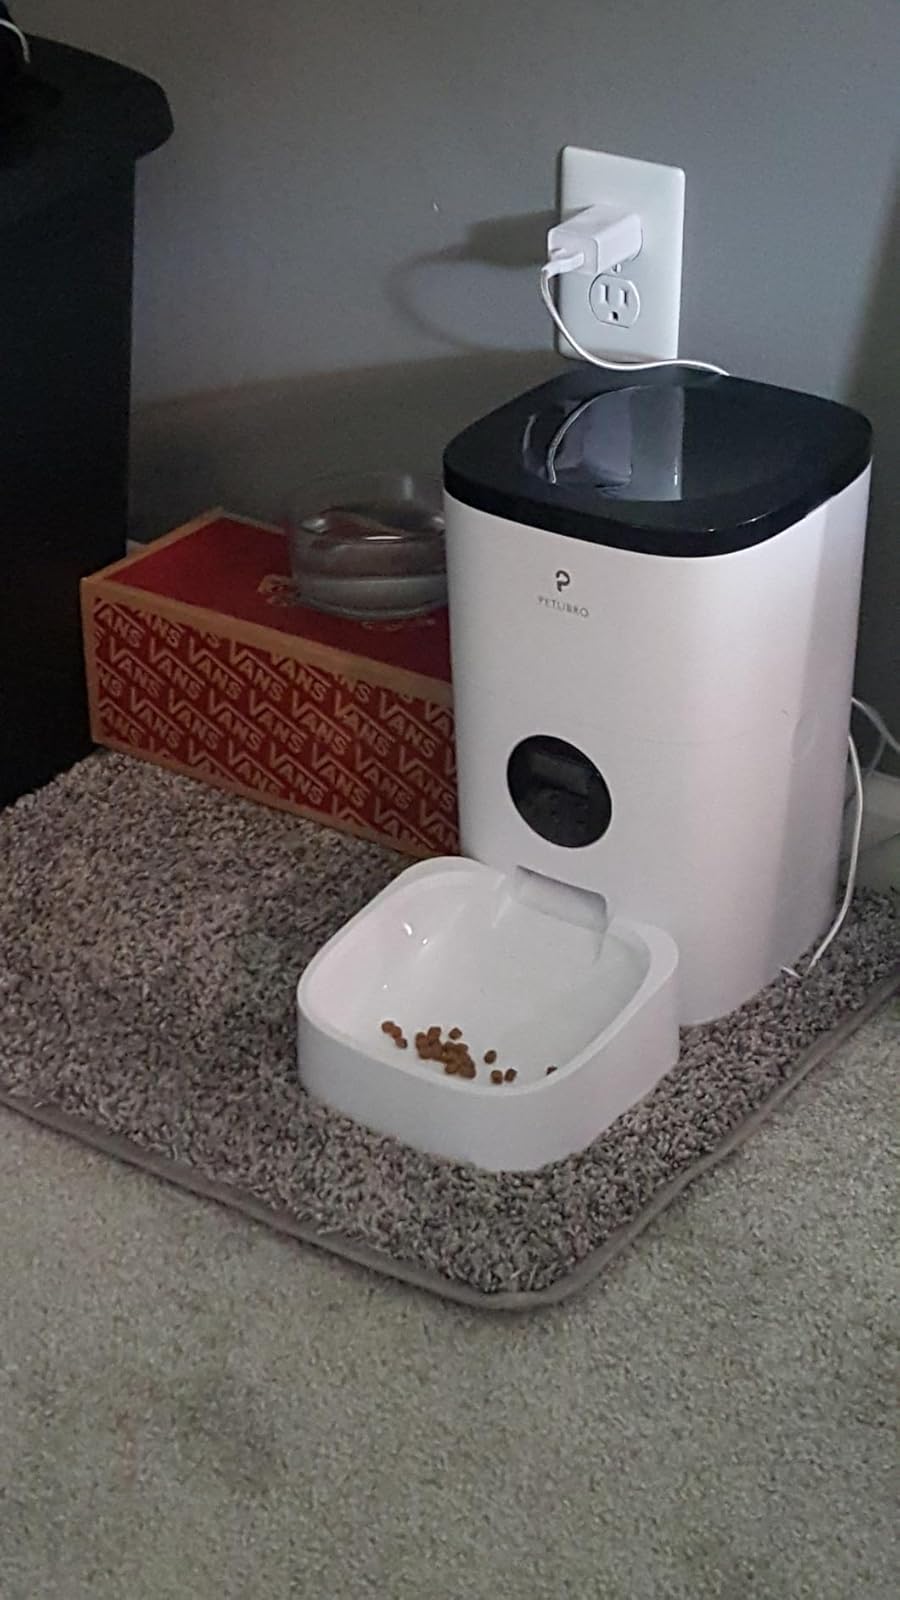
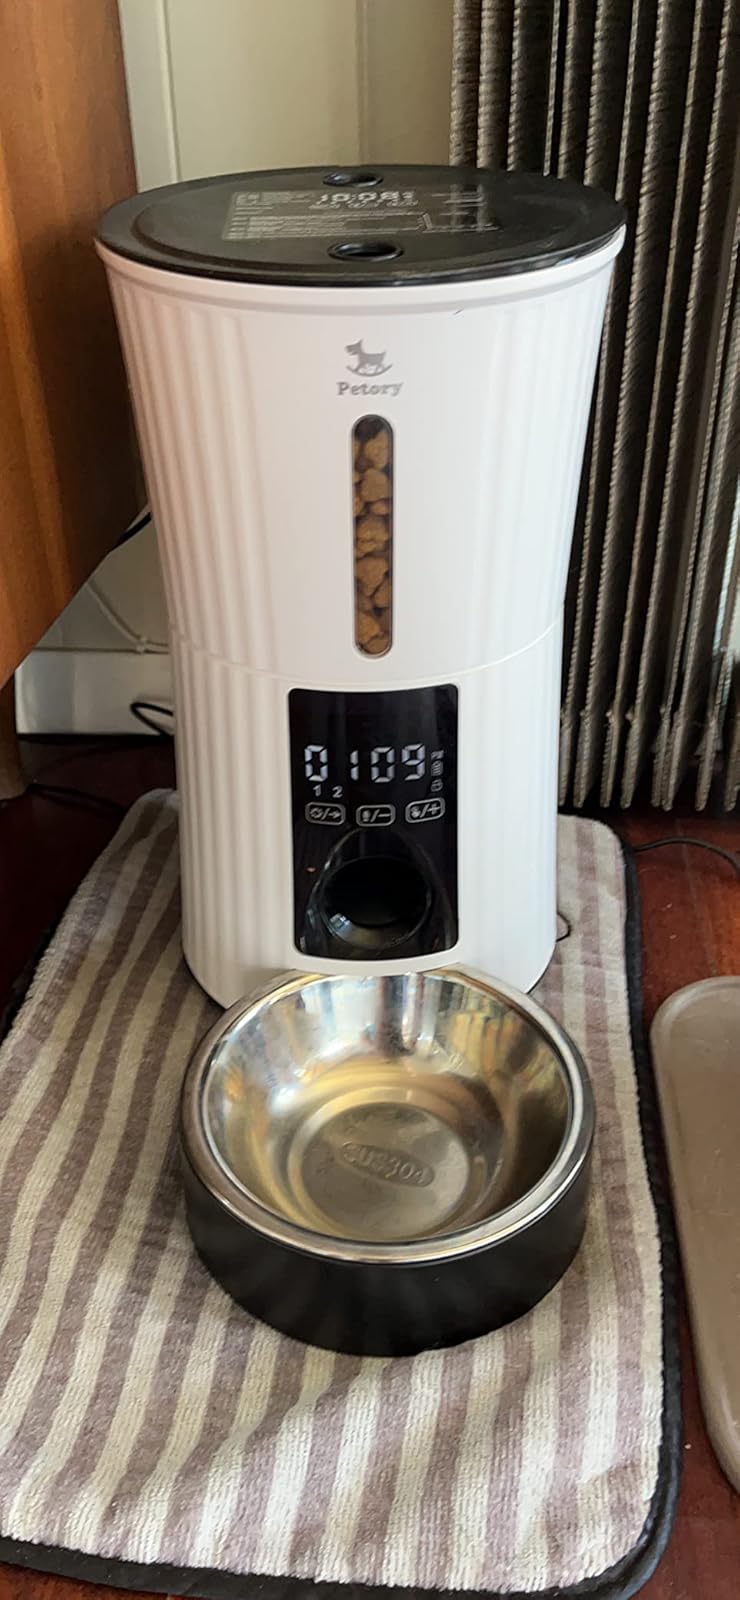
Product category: items_feeder
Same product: no